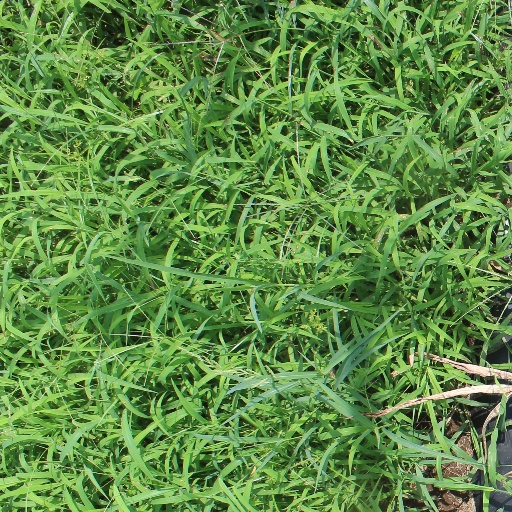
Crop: sorghum